Regina Amstetten

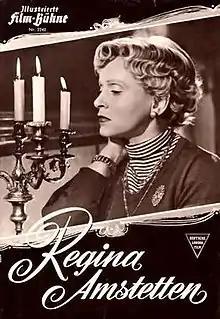
German film poster

Regina Amstetten is a 1954 West German drama film directed by Kurt Neumann and starring Luise Ullrich, Carl Raddatz, and Carl Esmond.